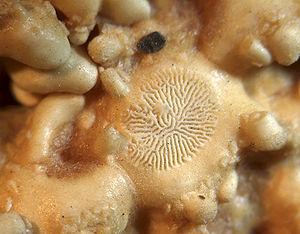
Les étoiles de mer ou Astéries forment une classe d'échinodermes, des animaux marins caractérisés par une silhouette rayonnante et un squelette calcaire formé de pièces articulées. On en dénombre au moins 1 500 espèces réparties dans plus de trente familles vivant dans tous les océans.